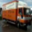
Label: truck